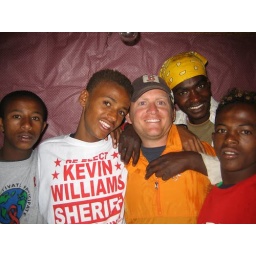
The 'former' street boys in their house. They were so proud!